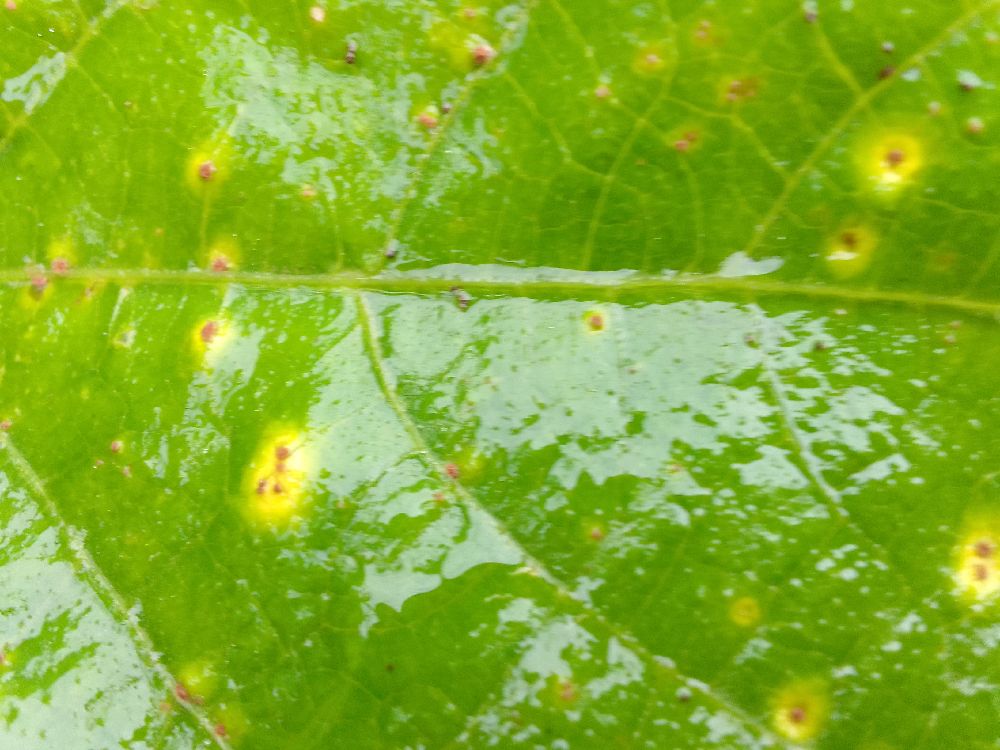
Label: rust